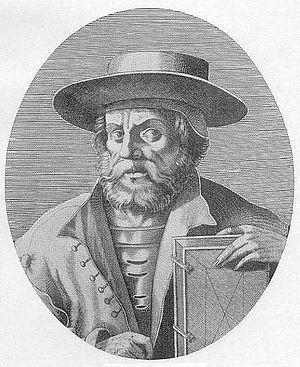
On qualifie d’apports byzantins à la Renaissance italienne l’influence qu’exercèrent des intellectuels grecs et italiens sur le mouvement humaniste au cœur de la Renaissance grâce à la redécouverte des anciens auteurs grecs et de leurs commentateurs, soit à la suite de voyages entrepris par les intellectuels italiens à Byzance à la recherche de manuscrits antiques, soit par des exilés byzantins venus s’établir en Italie pour y enseigner, principalement à l’occasion du Concile de Florence et après la chute de Constantinople.
Manuel Chrysoloras, né à Constantinople vers 1355, mort à Constance le 15 septembre 1415, est un humaniste byzantin, l'un des introducteurs de la culture grecque en Italie au début de la Renaissance.